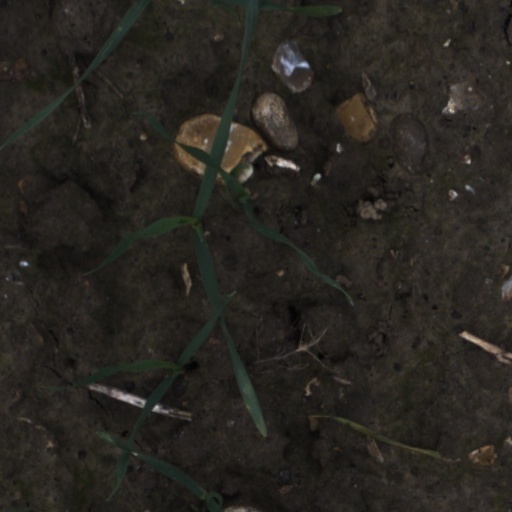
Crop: wheat